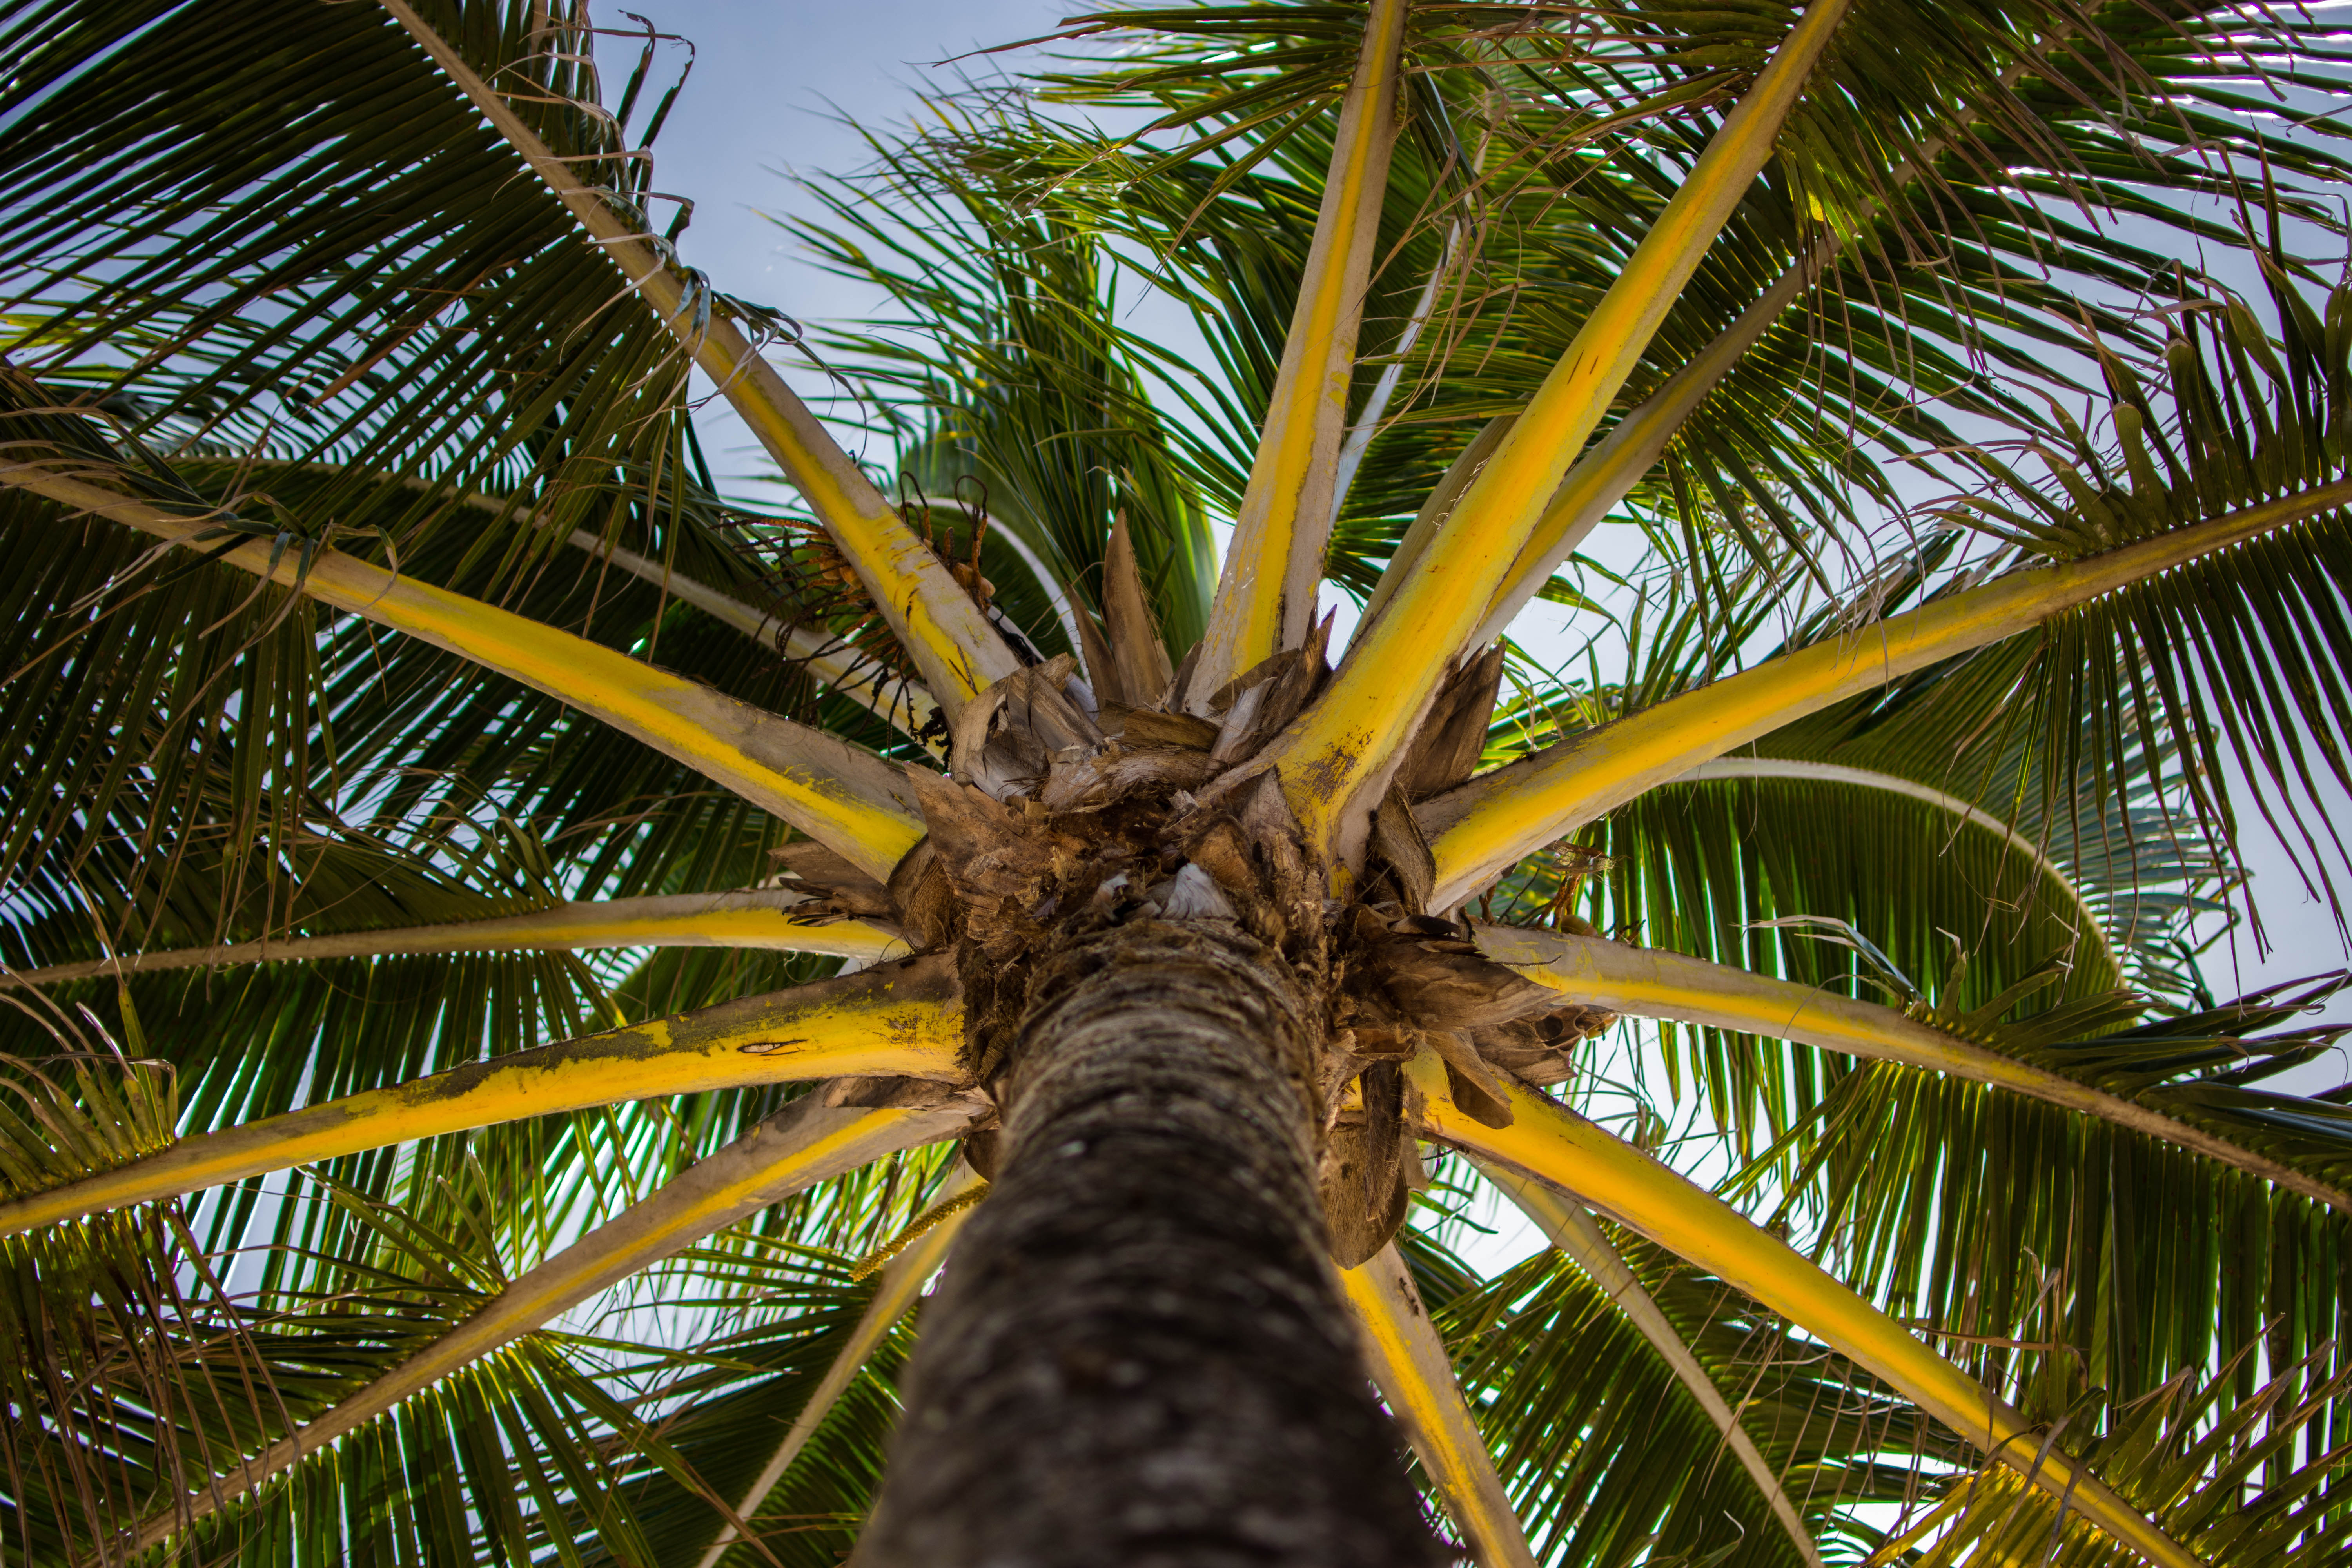
tree, nature, plant, fruit, palm tree, food, jungle, produce, botany, tropics, low angle shot, flowering plant, date palm, woody plant, land plant, arecales, palm family, borassus flabellifer, elaeis